4th Reconnaissance Squadron

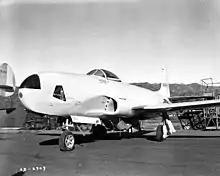
Lockheed FP-80 Shooting Star

The squadron remained active after the war, moving from the Antilles to Rio Hato Army Air Base in March 1946, when it was assigned to Caribbean Air Command. In 1947, it became one of the first reconnaissance units of the new United States Air Force to be equipped with jet aircraft, when it began to fly the Lockheed RF-80 Shooting Star, moving to France Field, Panama Canal Zone in December. Because the runways at France Field were to short to accommodate the new jets, the squadron's Shooting Stars used the runway at the neighboring Coco Solo Naval Base, although this involved extensive taxiing until the planes were finally moved to the ramp at Coco Solo. President Truman's reduced 1949 defense budget required reductions in the number of units in the Air Force, and the squadron was inactivated on 14 March.